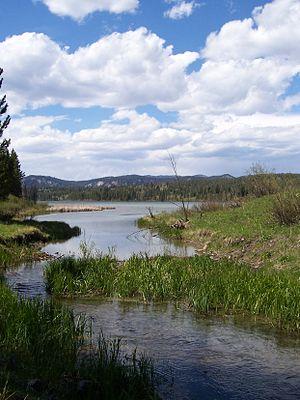
Le lac Emma Matilda est un lac situé dans le parc national de Grand Teton au nord-ouest du Wyoming aux États-Unis.
Le parc national de Grand Teton, ou Grand Teton National Park en anglais, est un parc national américain situé au nord-ouest de l'État du Wyoming, aux États-Unis.